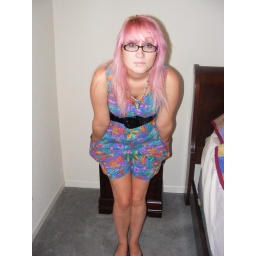
me in my tropical fish romper and pink hair. september 2010